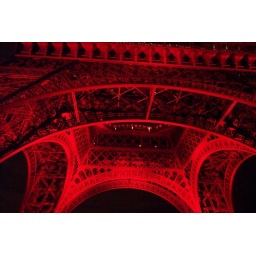
Eiffel tower base in red